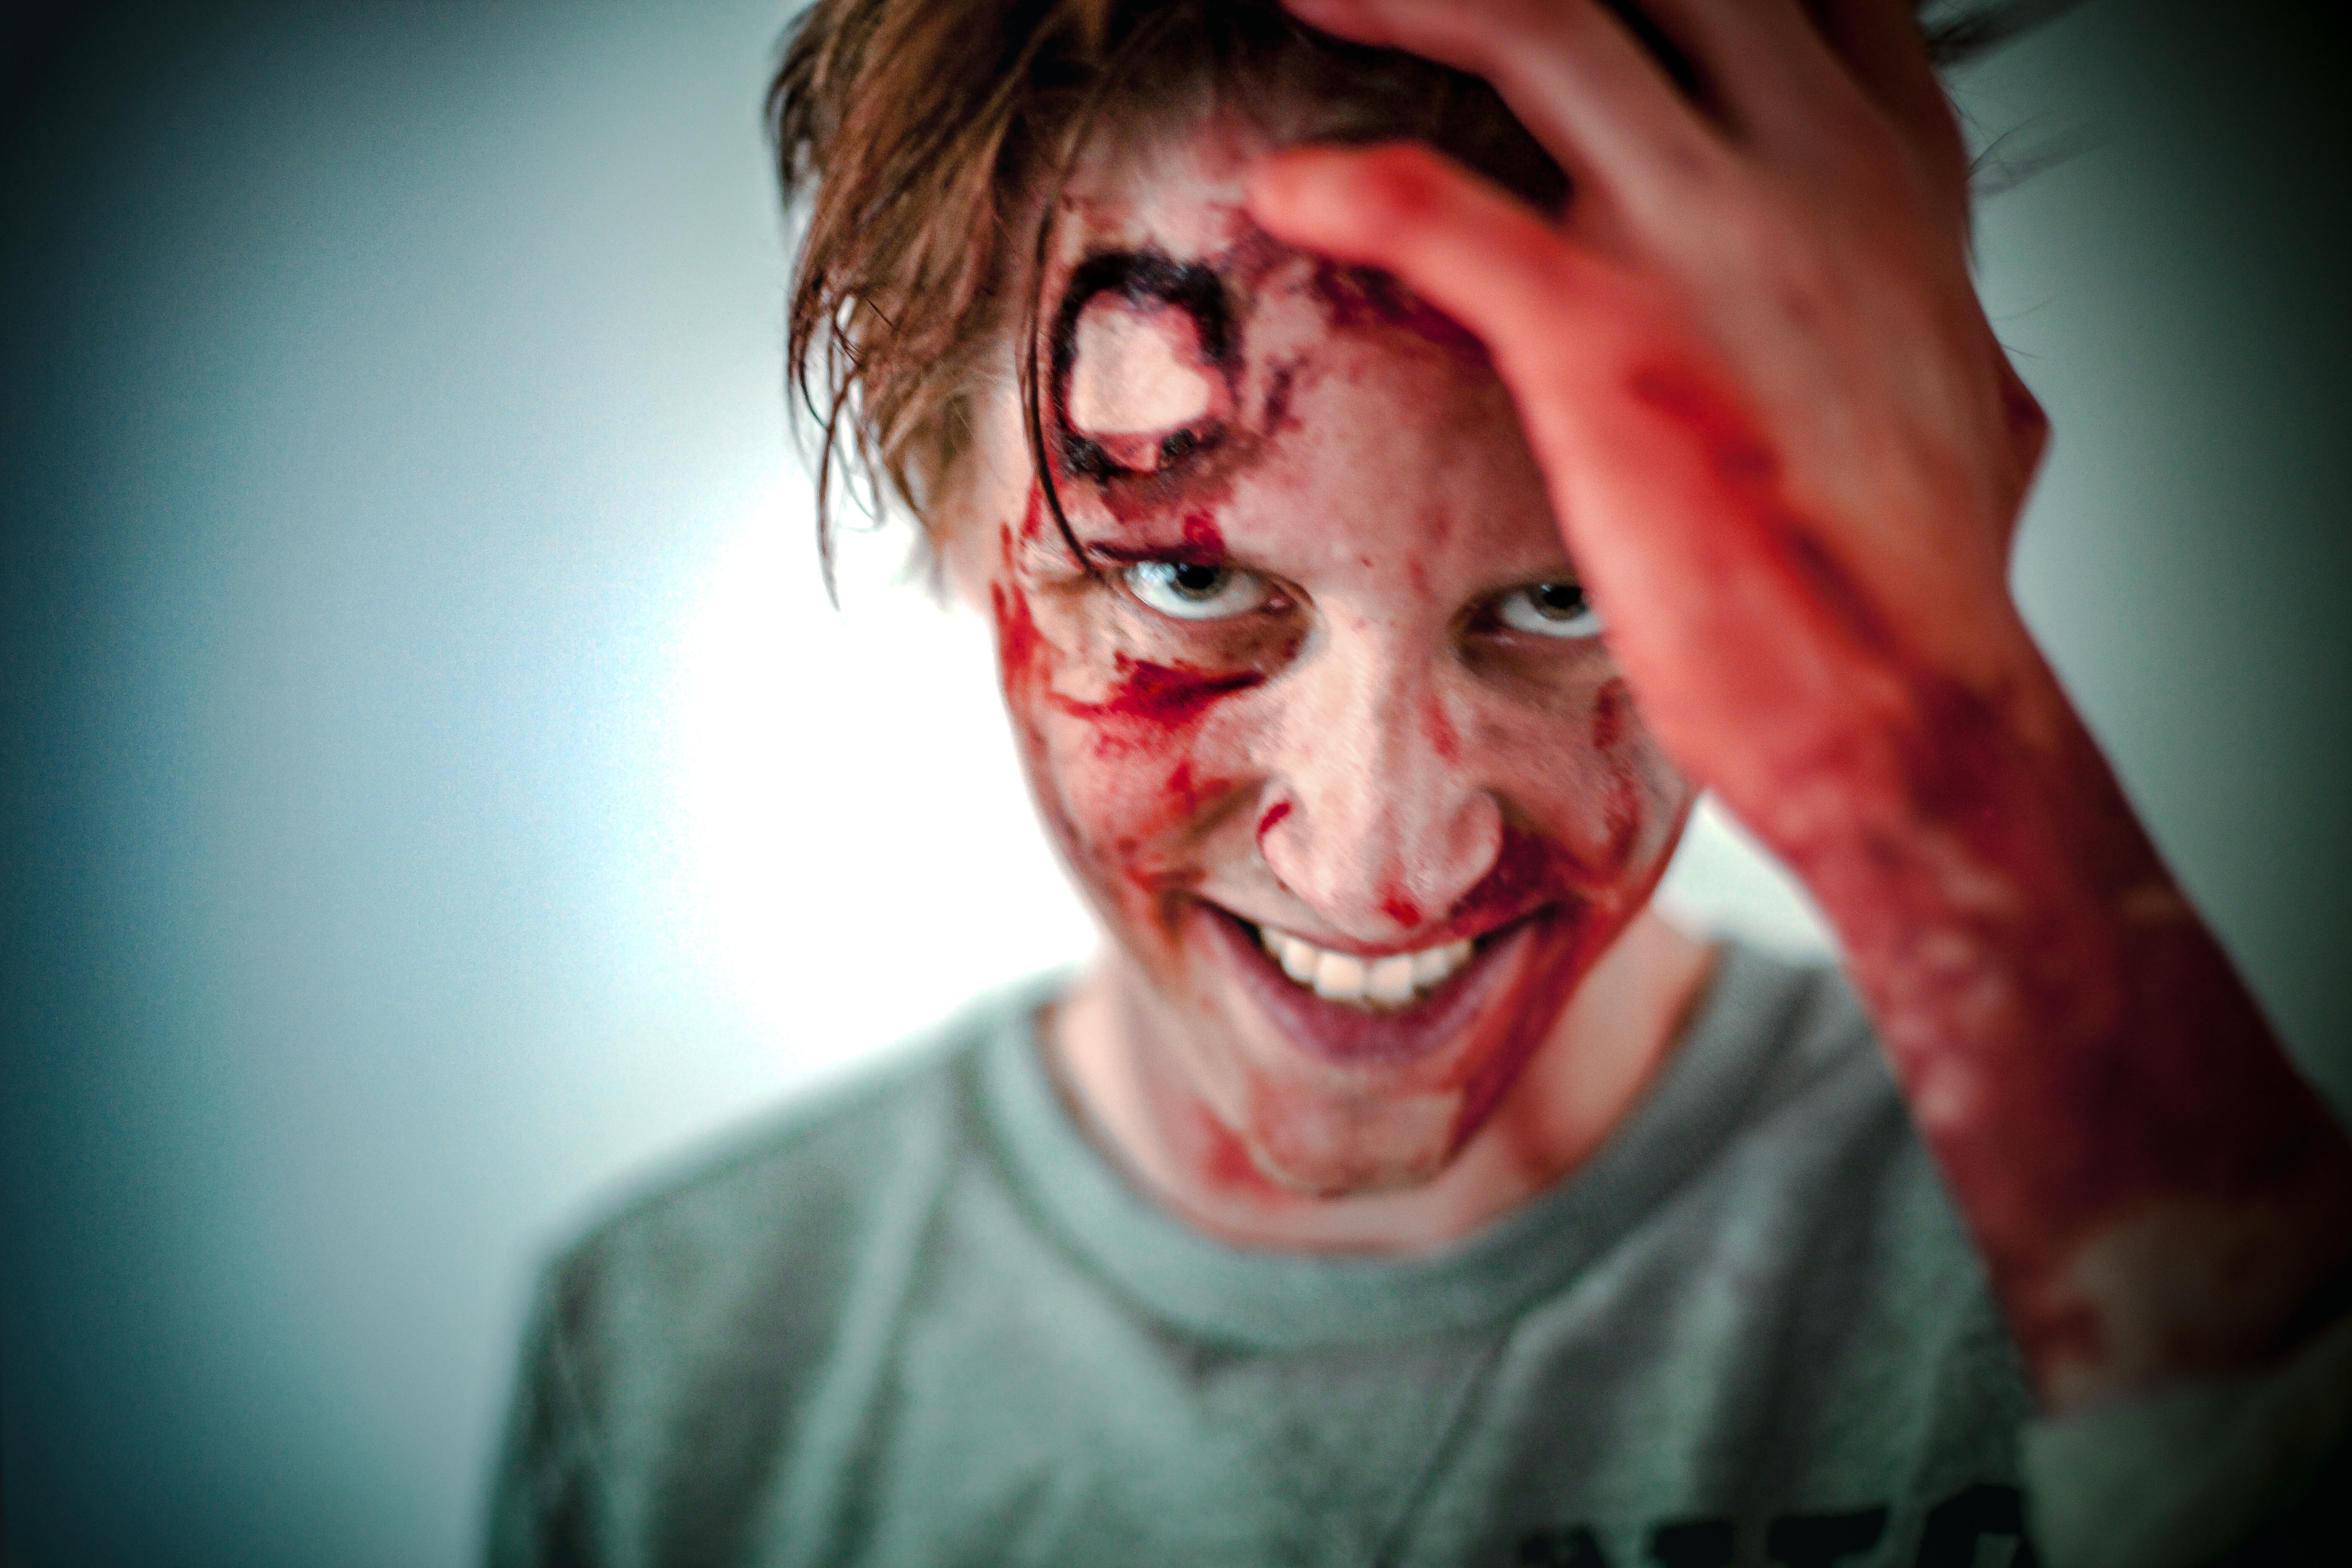
portrait, red, color, facial expression, smile, mouth, close up, human body, face, zombie, eye, head, skin, organ, emotion, shout, sense, special effects, fictional character